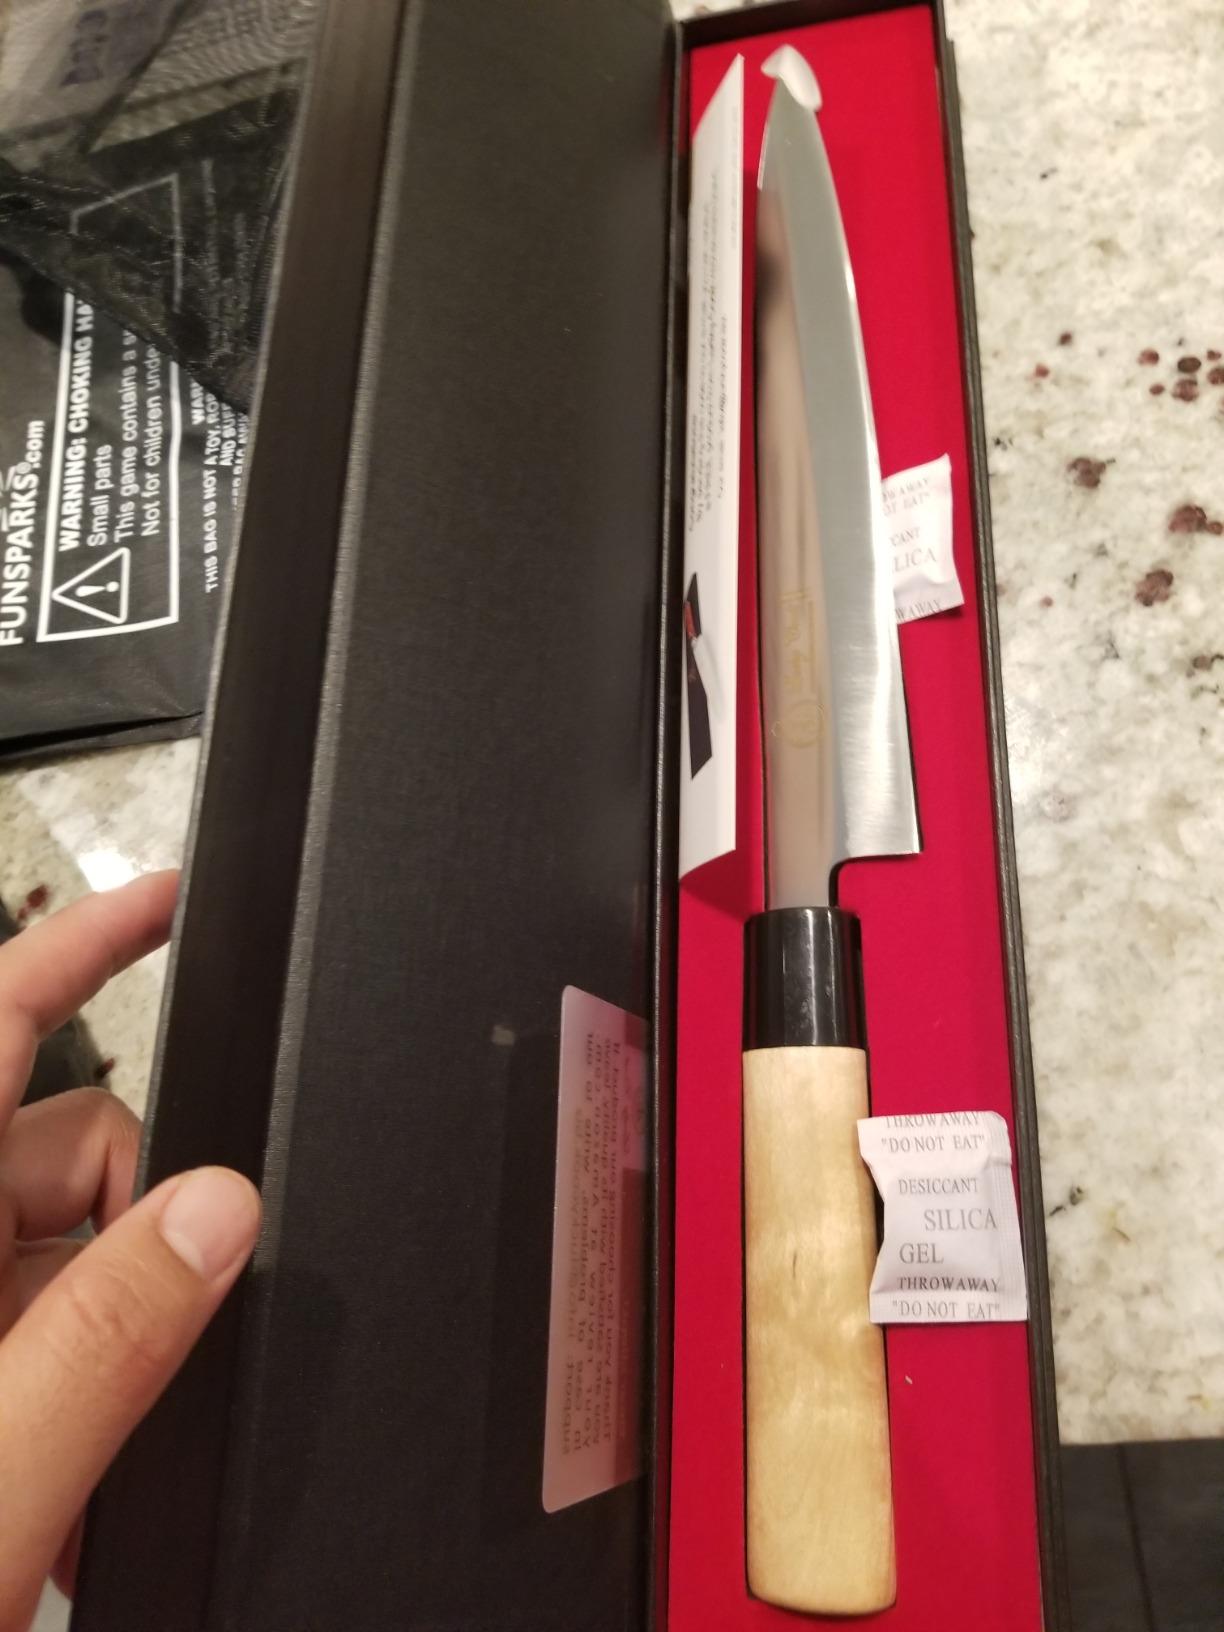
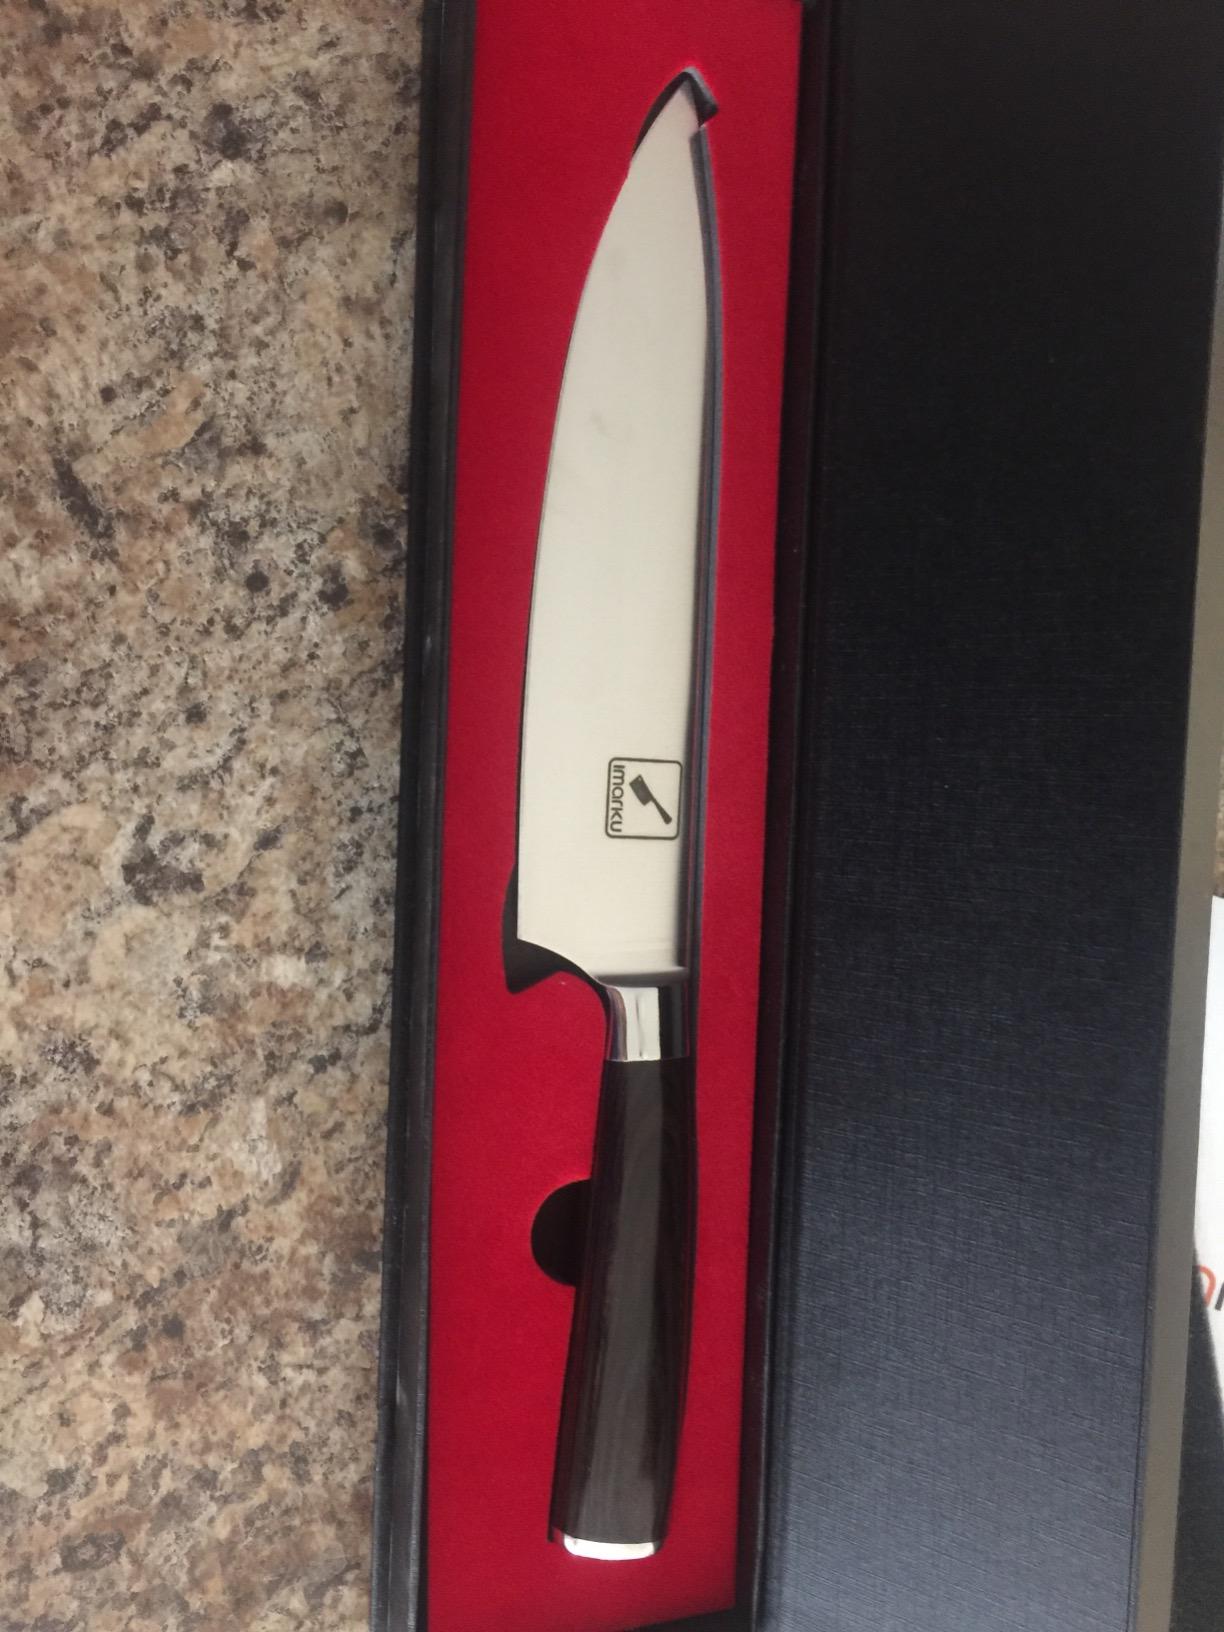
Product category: items_knife
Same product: no